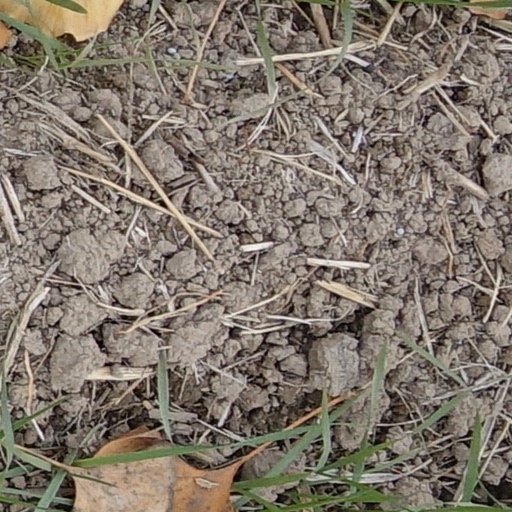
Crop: wheat